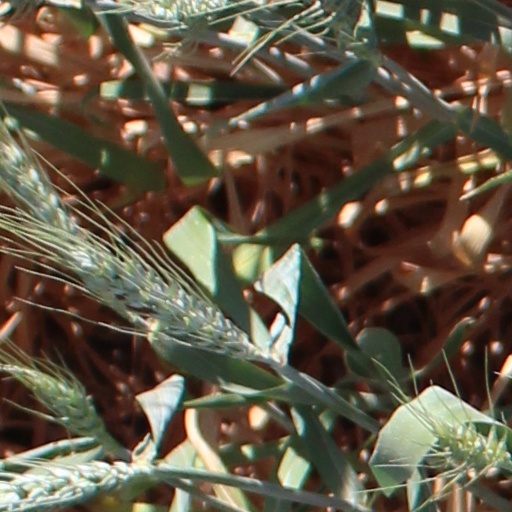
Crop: wheat